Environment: real
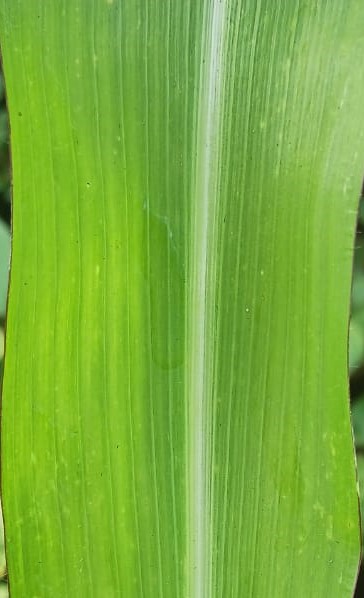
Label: healthy